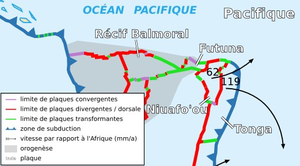
Carte de la plaque Futuna
La plaque de Futuna est une microplaque tectonique de la lithosphère de la planète Terre. Sa superficie est de 0,000 79 stéradians. Elle est généralement associée à la plaque pacifique.